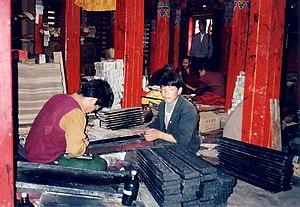
Le Tengyur, également translittéré, Tanjur, Dandjour ou Tenjur, est une collection de livres sacrés du bouddhisme tibétain, composée de 240 vol. in-4, qui forme, avec le Kanjur, qui en compte 108, le canon du bouddhisme vajrayana.